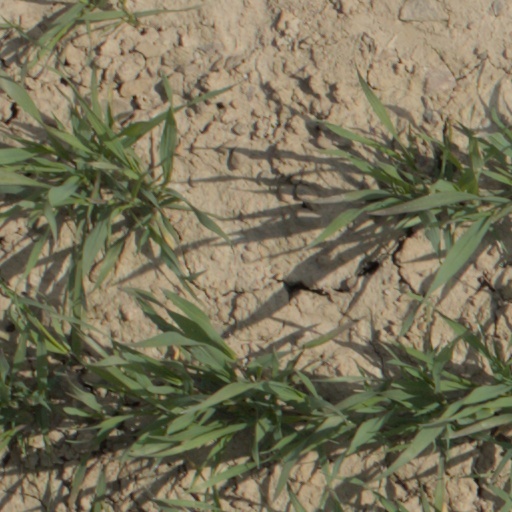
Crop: wheat